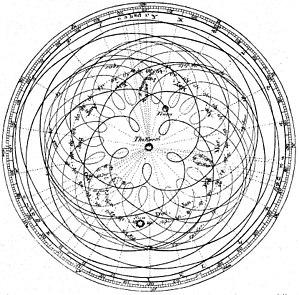
En astronomie, dans le système géocentrique, l'épicycle faisait partie avec le déférent d'un modèle géométrique utilisé pour expliquer les variations de vitesse et de direction dans les mouvements apparents de la Lune, du Soleil et des planètes. Il expliquait en particulier le mouvement rétrograde observé sur le déplacement des cinq planètes connues à cette époque. Il permettait aussi de modéliser les changements de distance entre la Terre et les autres planètes.